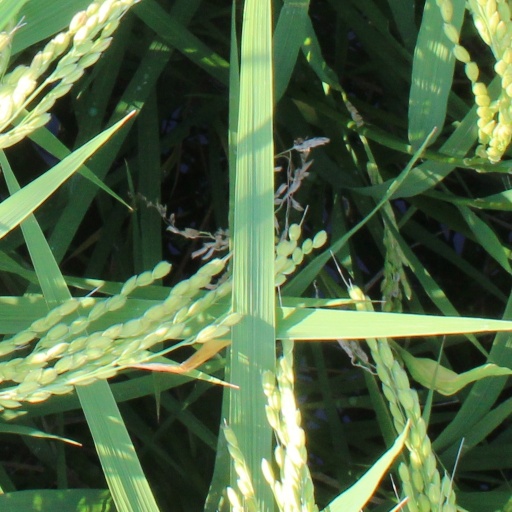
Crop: rice